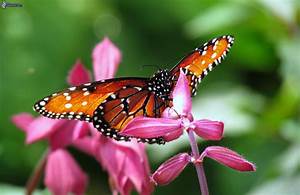
Label: farfalla